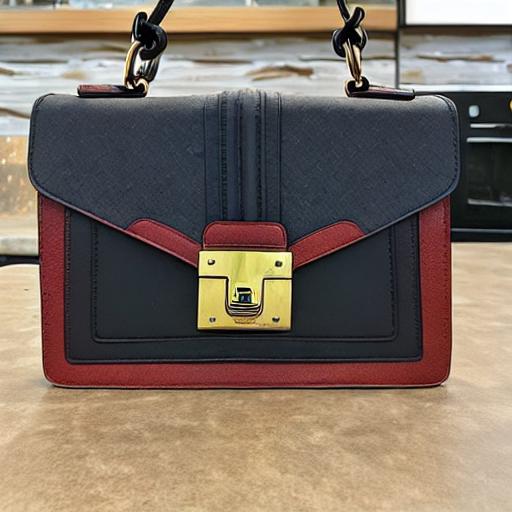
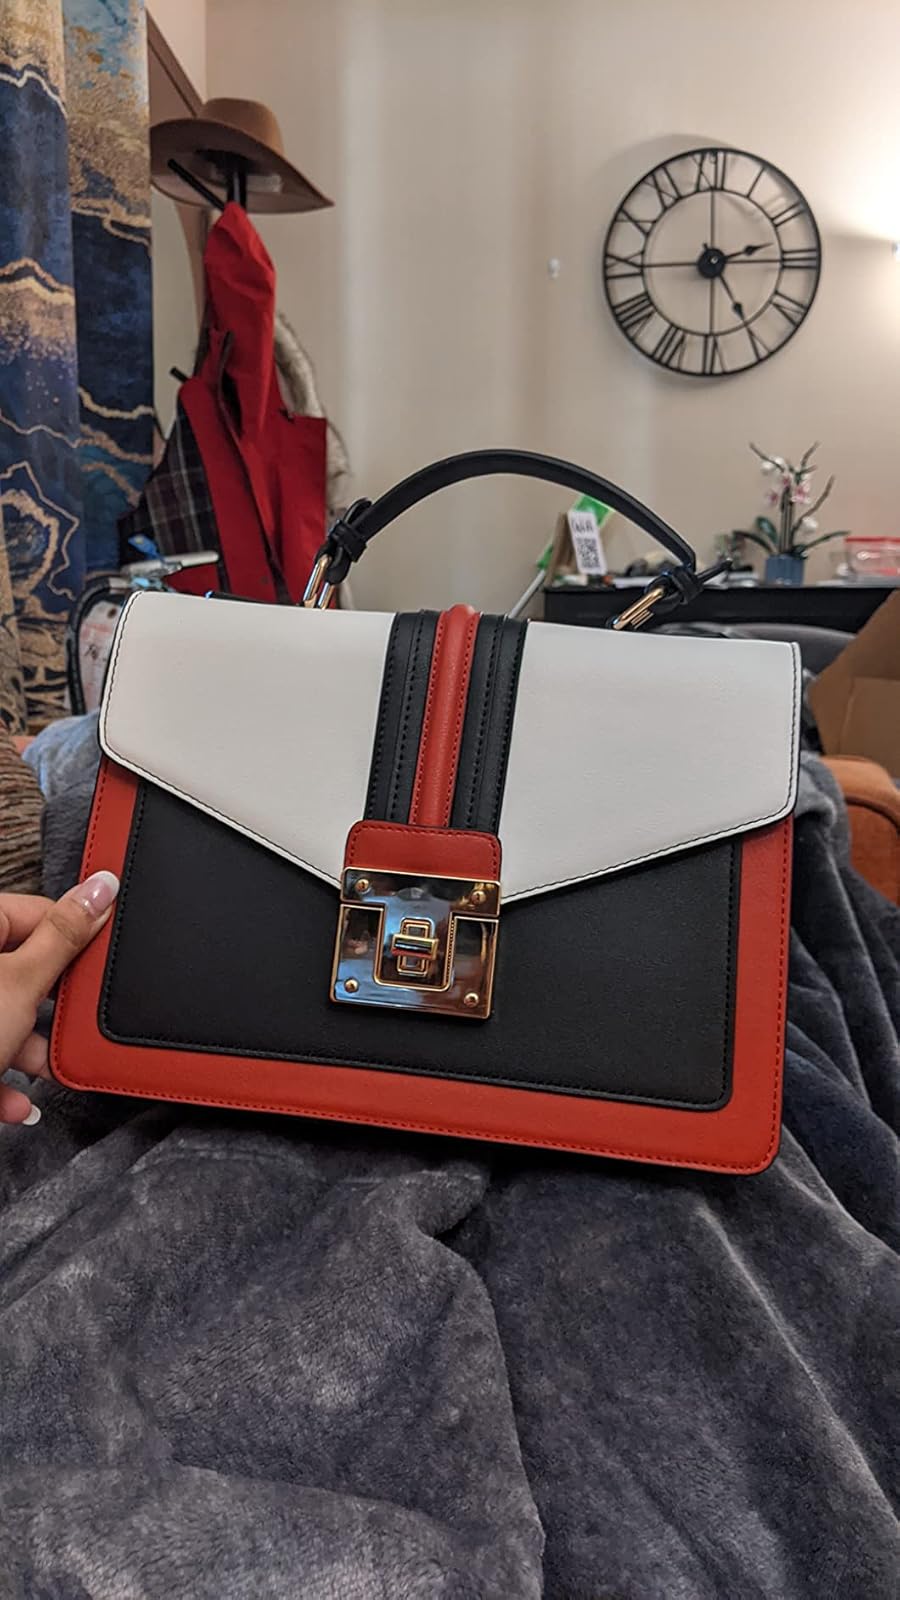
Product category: accessories_handbag
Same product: no